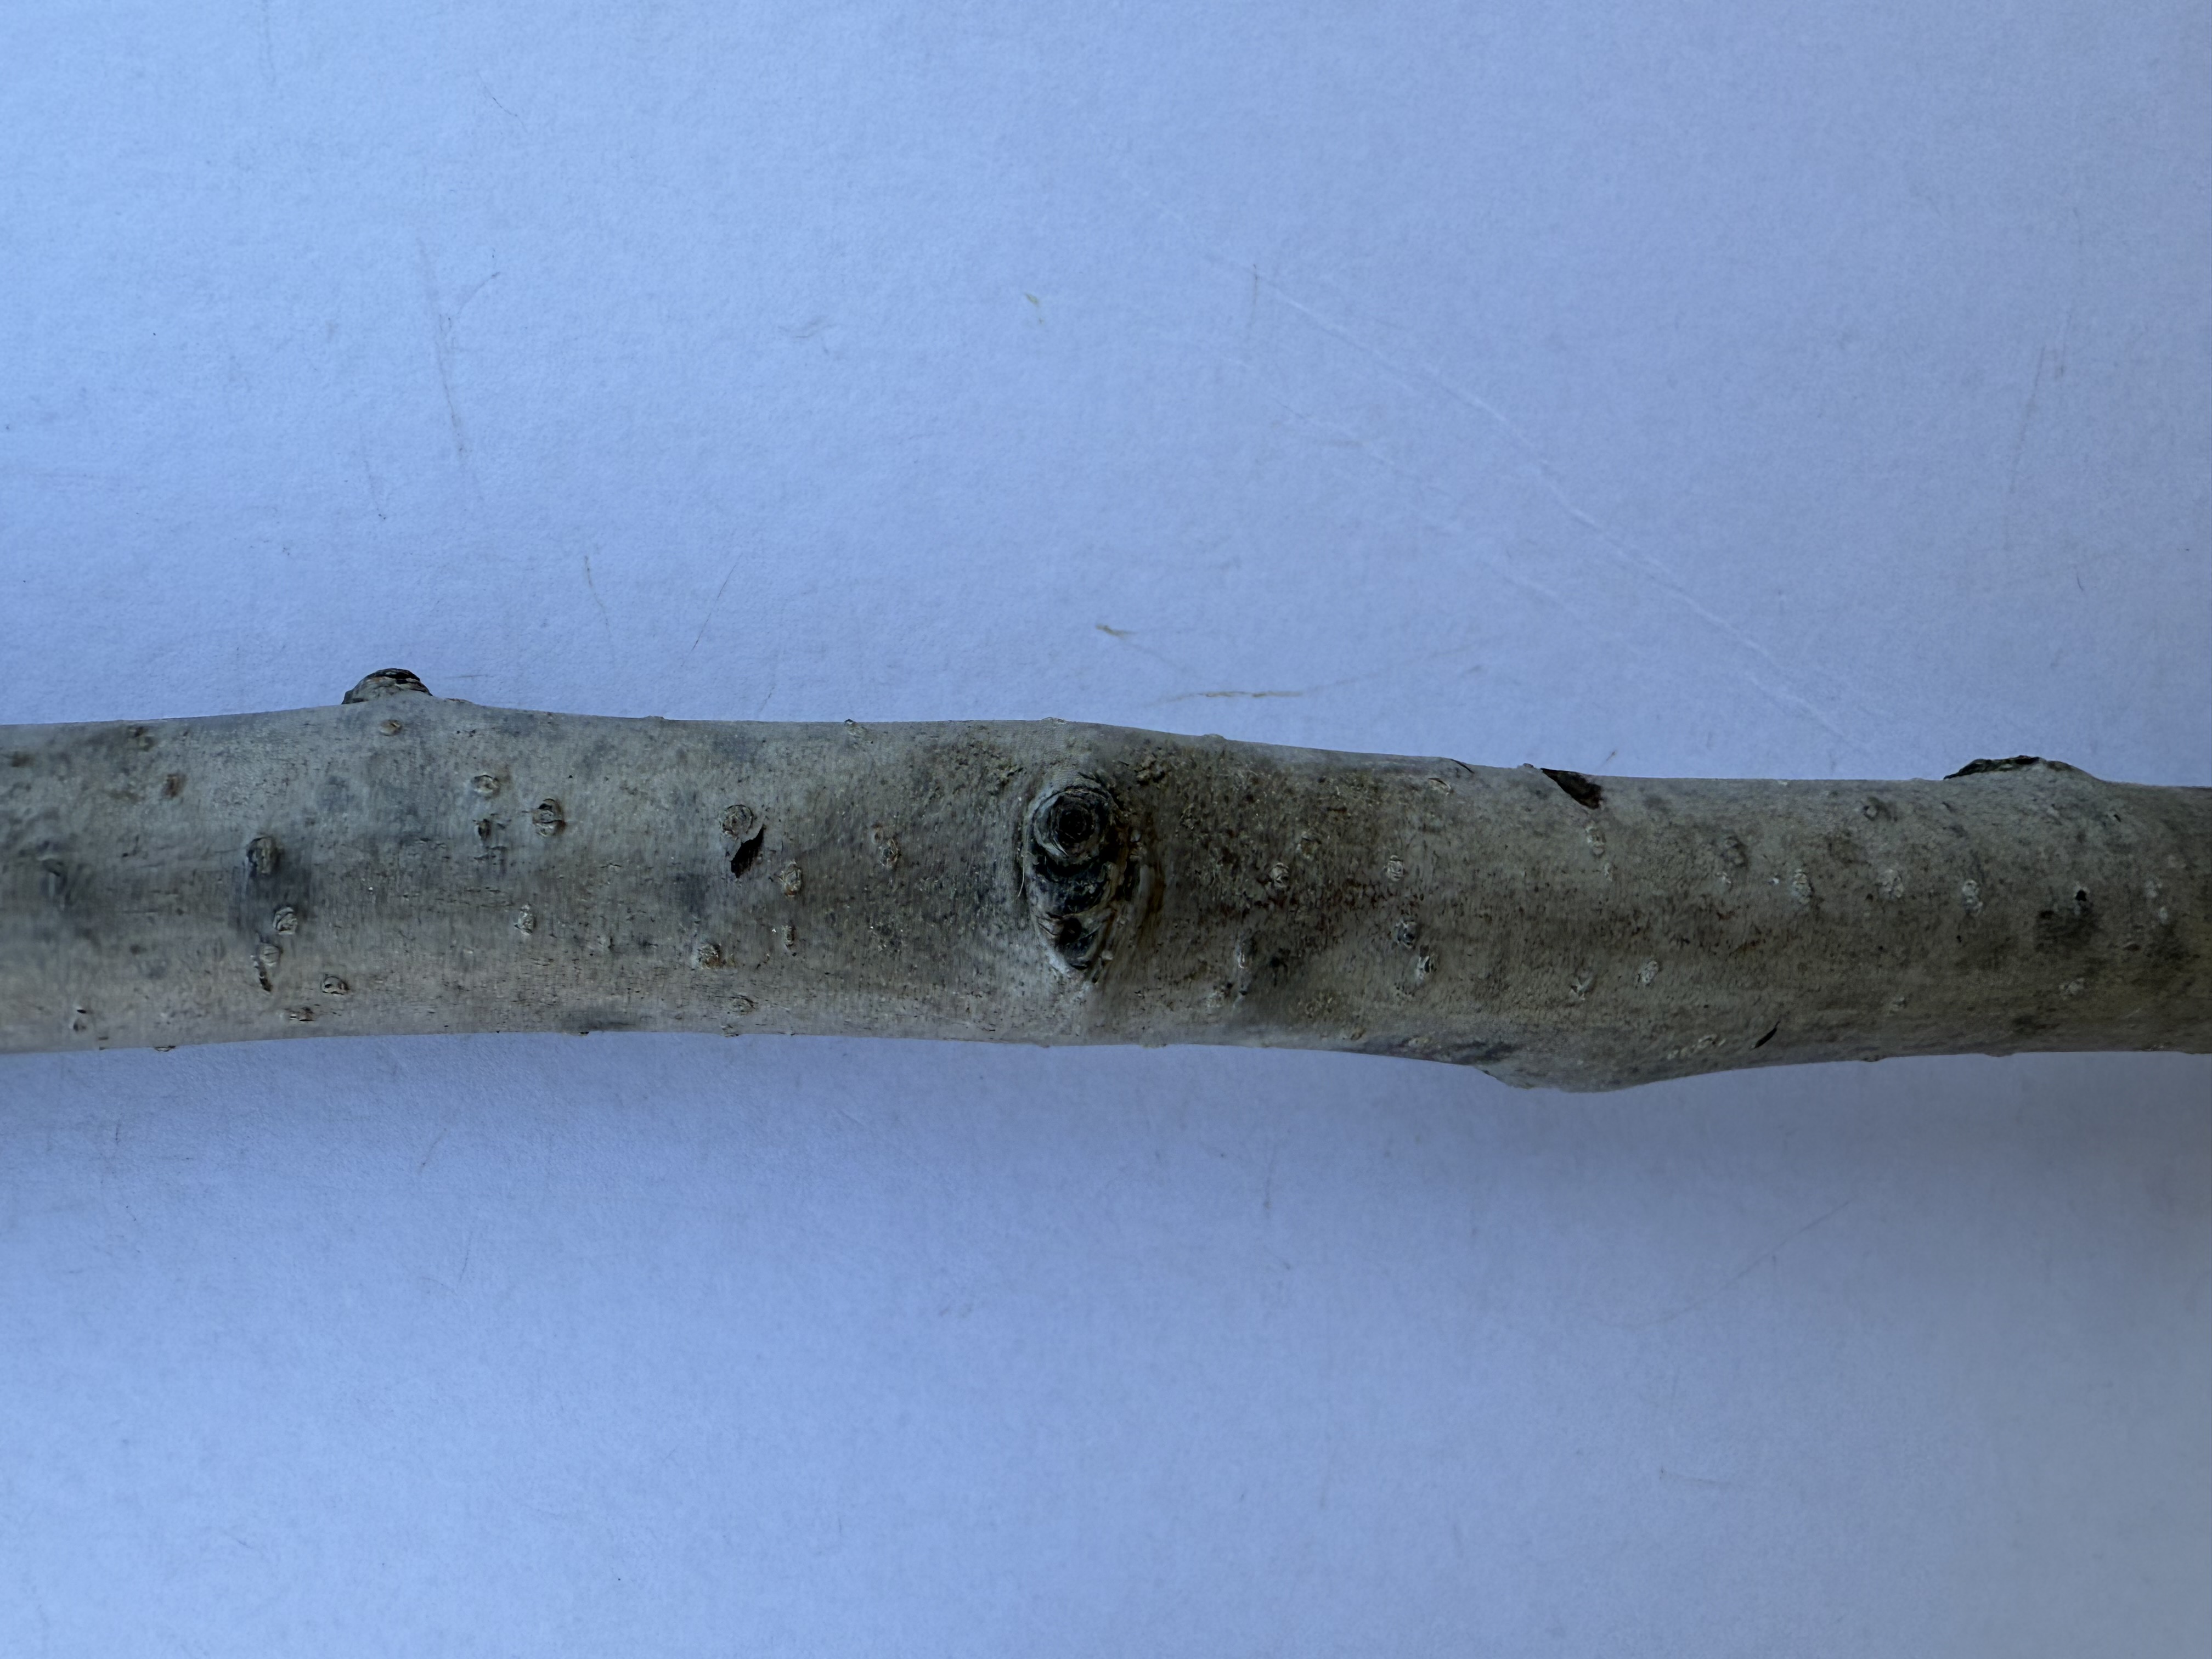
Variety: Margarita Marilla Pear